W. Paul Stillman School of Business

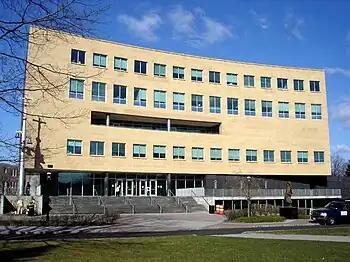
Jubilee Hall on the South Orange, NJ campus of Seton Hall University, is the home of the Stillman School of Business.

The Stillman School offers both undergraduate and graduate degrees, a Bachelor of Science and Master of Science, and Master of Business Administration. In addition to these degrees offerings, the school also offers several dual degree programs in collaboration with other institutions of the university. These include: